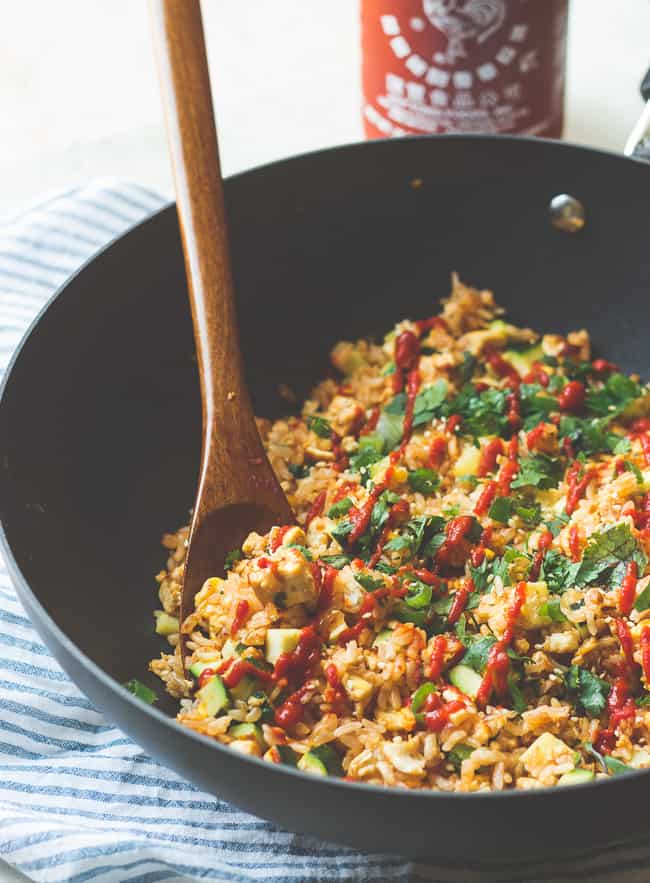
Dish: fried_rice